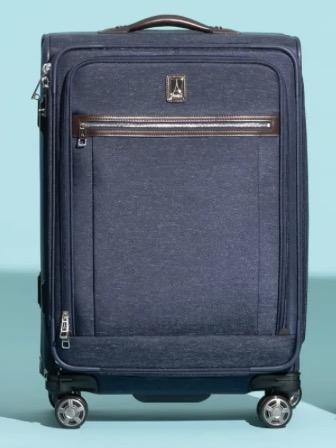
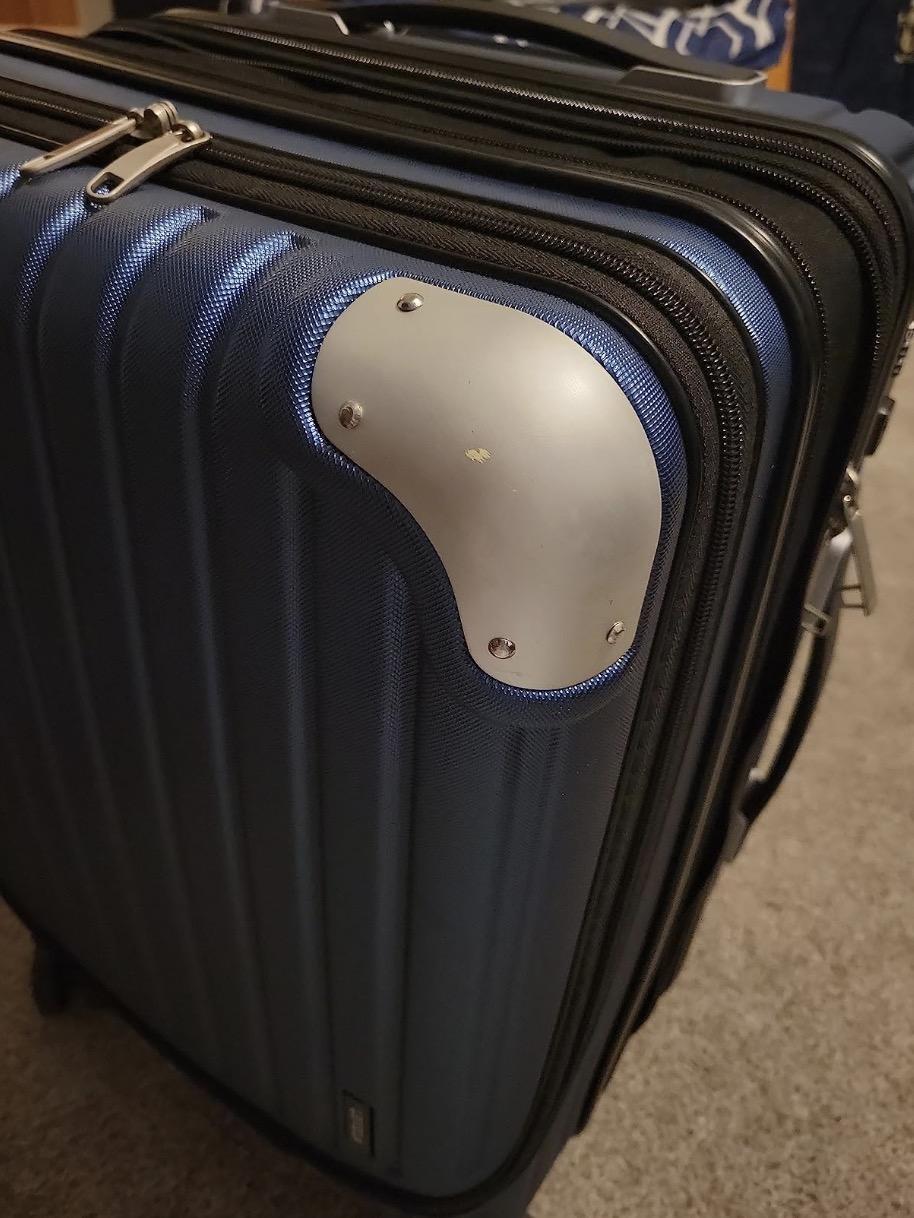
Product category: items_tea
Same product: no